List of butterflies of Sulawesi

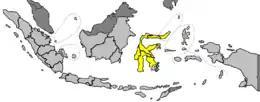
Location of Sulawesi in Indonesia

This is a list of butterflies of Sulawesi. This list includes the species found on the main island of Sulawesi, but also the species found in the Sulawesi region, which also includes the Sangihe and Talaud archipelagoes, the Banggai and Sula archipelagoes, Buton and nearby islands, the Tukangbesi archipelago and islands to the south including Selayar Island and Kalao Island. Sulawesi is in Wallacea sharing fauna between the Australasian realm and the Indomalayan realm. Sulawesi shows signs of both. About 560 species are known from Sulawesi. Of these, 239 are endemic to the region.